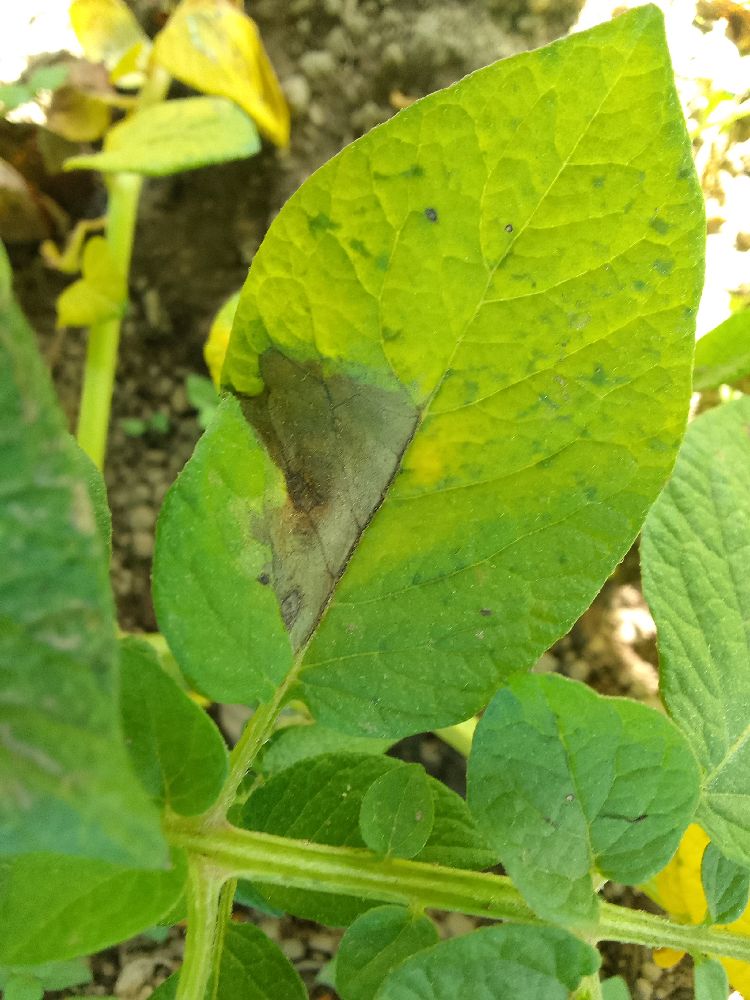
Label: Late blight